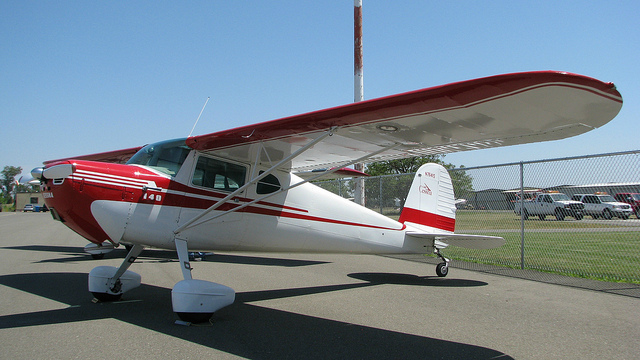
user: Given an image and a question. Answer the question in a short answer. Question: What kind of plane is this? Short Answer:
assistant: private